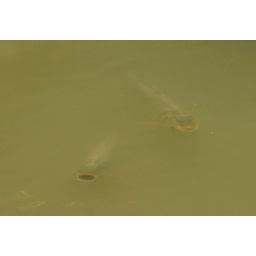
fish in the meramec river